Jack Lamberson House

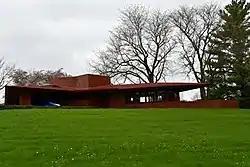

The Alice and Jack Lamberson House, also known as the Peter Maunu and Irmi Maunu-Kocian house, is a historic residence located in Oskaloosa, Iowa, United States. It is one of seven Frank Lloyd Wright-designed Usonian houses located in Iowa, and one of two that were constructed in Oskaloosa. Both were completed in 1951. The Lamberson house is unique from the other Iowa Usonians for its extensive use of 60º and 120º angles. It features a low, sweeping pitched roof that makes the house look deceptively large, yet it is the second smallest of Iowa's Usonians. It was listed on the National Register of Historic Places in 1988.